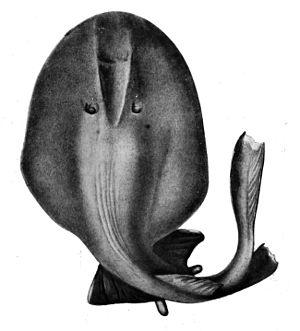
Benthoobatis est un genre de raies ayant une forme de torpille. Ce sont des raies électriques.
Les Narcinidae sont une famille de raies ayant une forme de torpille. Ce sont des raies électriques.